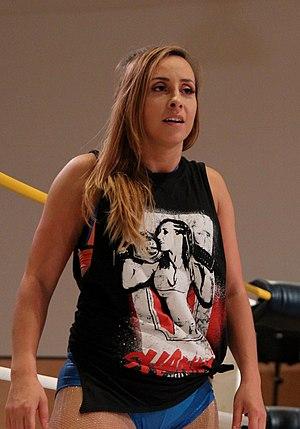
La catcheuse Shanna en 2019